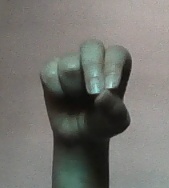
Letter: gaaf